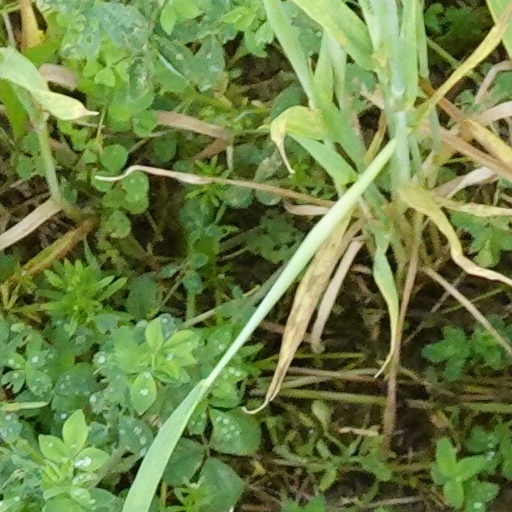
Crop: wheat